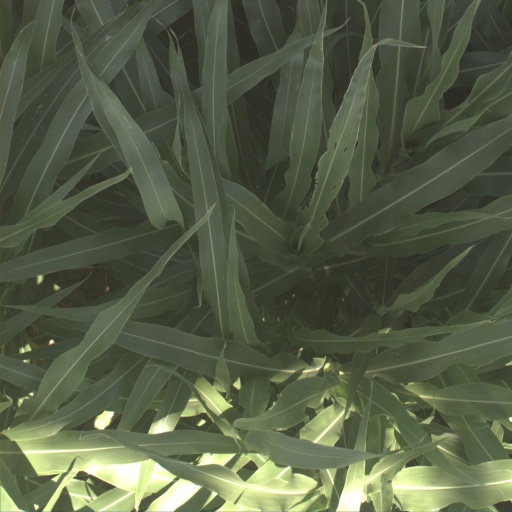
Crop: sorghum